Districts of Turkey

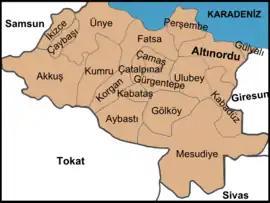
Districts of Ordu

The following population data is based on the 2024 census. The list is sorted from highest to lowest population. According to the results of the Local Elections of March 31, 2024, Mayors are listed with their parties.